Davidson County Courthouse - Nashville City Hall

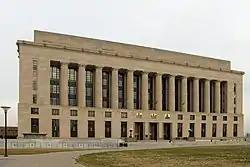
Davidson County Courthouse

Davidson County Courthouse, also known as Metropolitan Courthouse, is an Art Deco building built during 1936–37 in Nashville, Tennessee. It was listed on the National Register of Historic Places in 1987.